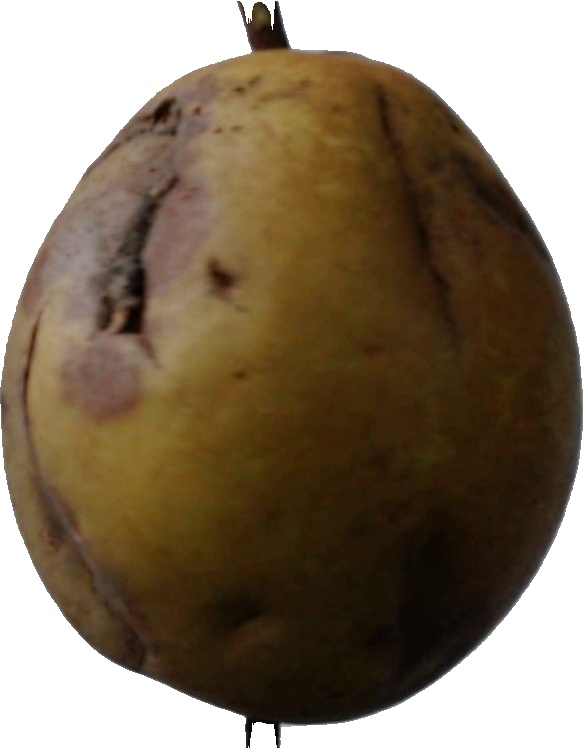
Label: pear_3